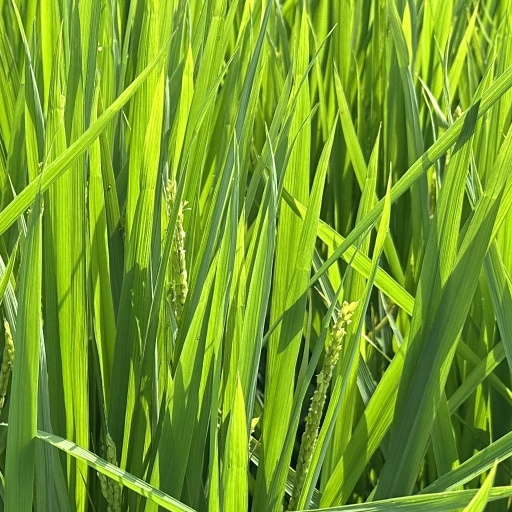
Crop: rice